Paco Tous

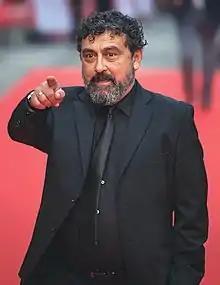
Tous at the 2016 Seminci

Francisco Martínez Tous (born 1 May 1964), known professionally as Paco Tous, is a Spanish actor from Andalusia. He is best known for his television performances as Paco in "Los hombres de Paco" (2005–2010; 2021) and Moscow in "Money Heist".